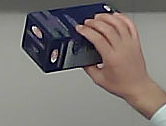
Product: barilla_lasagne